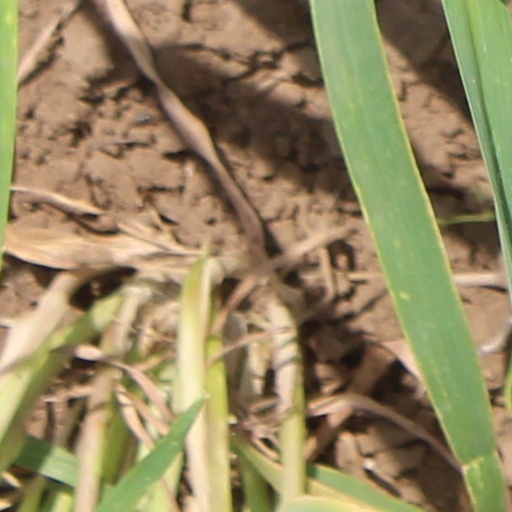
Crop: wheat